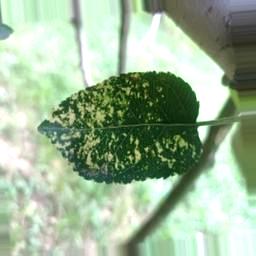
Label: Apple_Mosaic